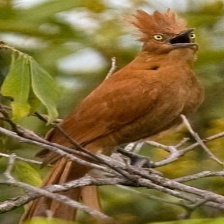
Species: CAATINGA CACHOLOTE
Scientific name: PSEUDOSEISURA CRISTAT